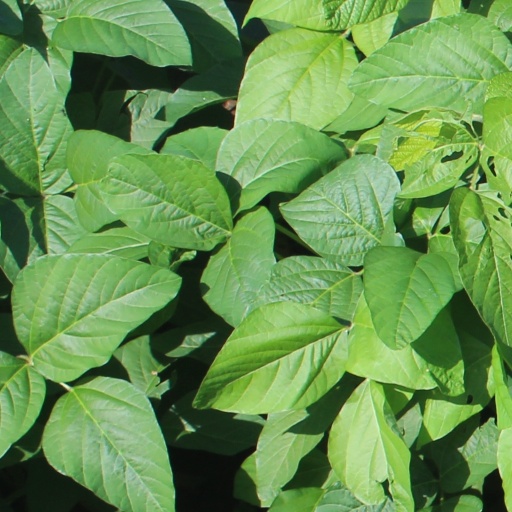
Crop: soybean